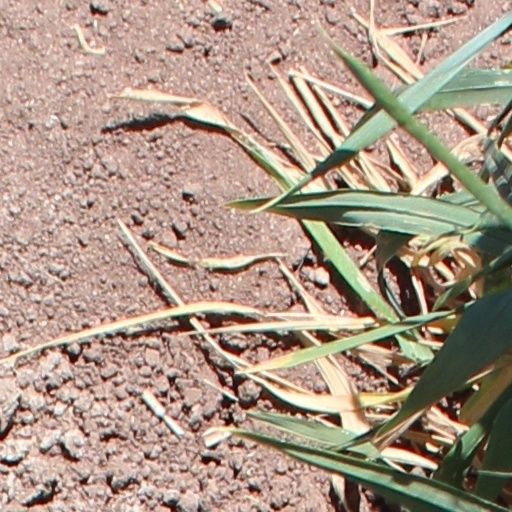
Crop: wheat